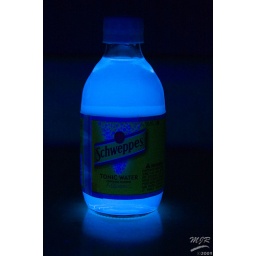
Thats the last time I buy tonic water from the lake by the nuclear plant